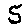
Label: 5